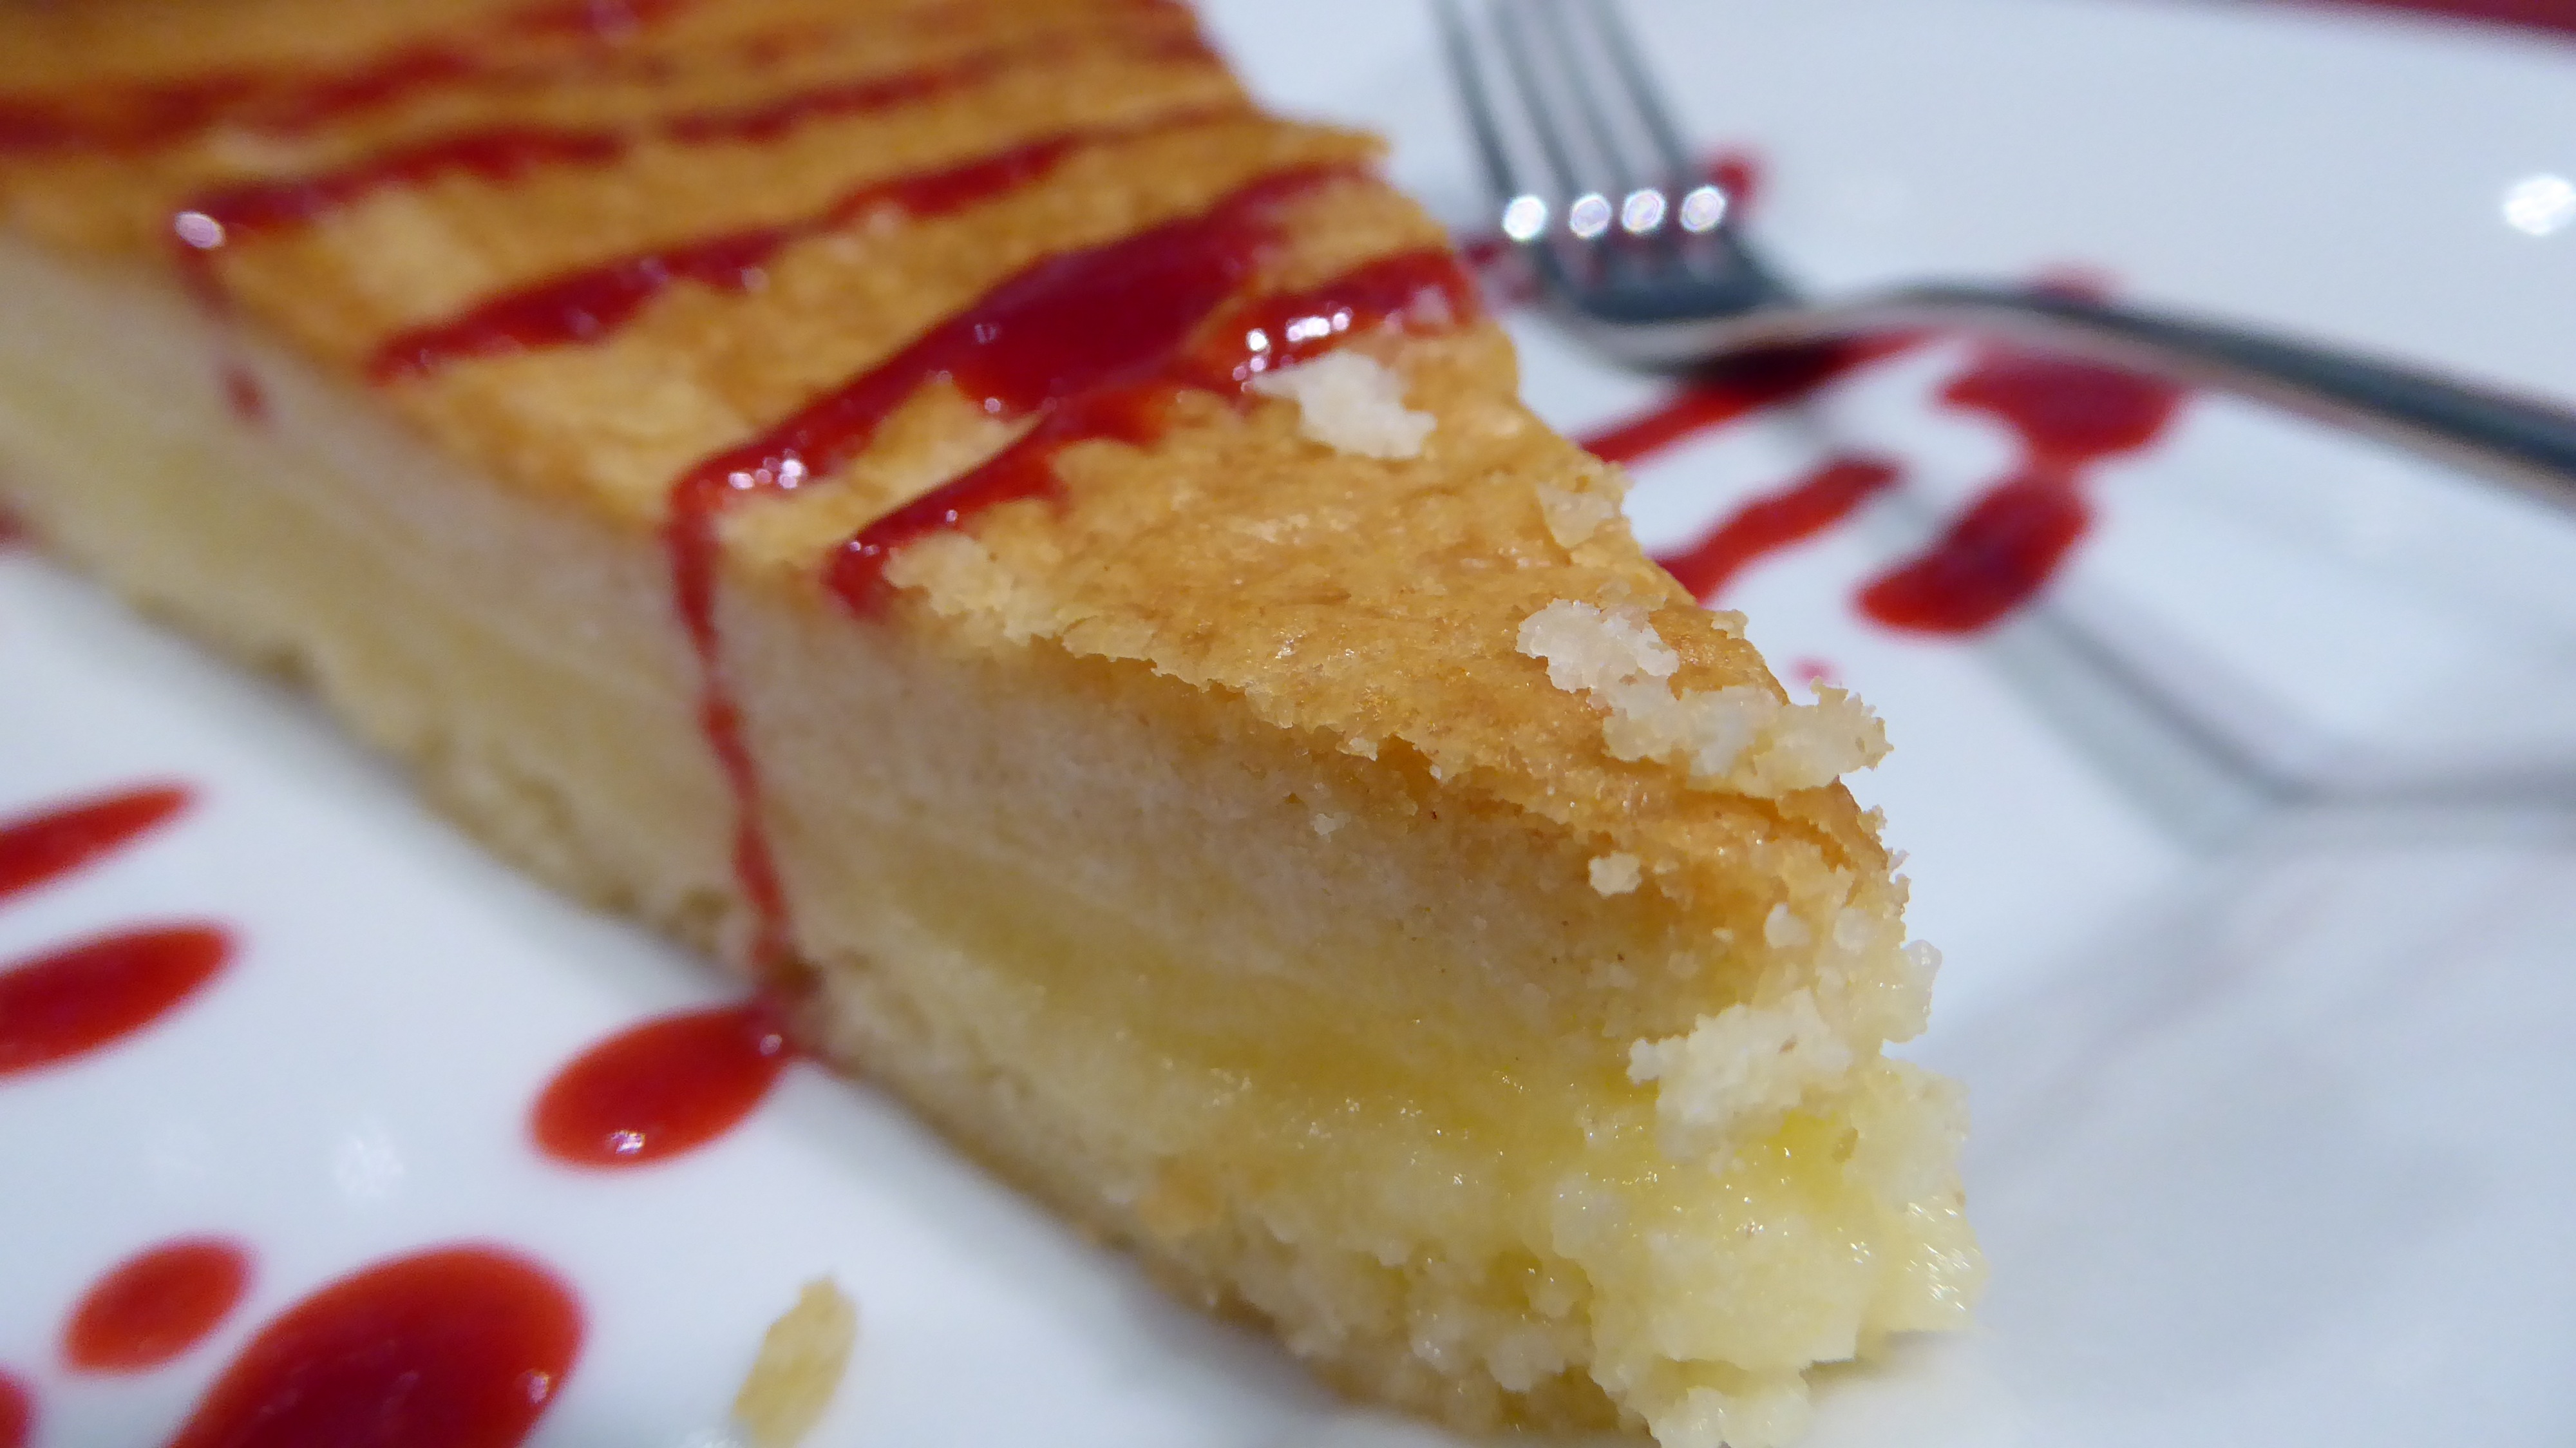
fork, plant, fruit, sweet, dish, meal, food, red, produce, plate, fresh, breakfast, dessert, cuisine, sauce, delicious, homemade, syrup, slice, pie, pastry, crust, piece, treat, cheesecake, baked goods, drizzle, flowering plant, land plant